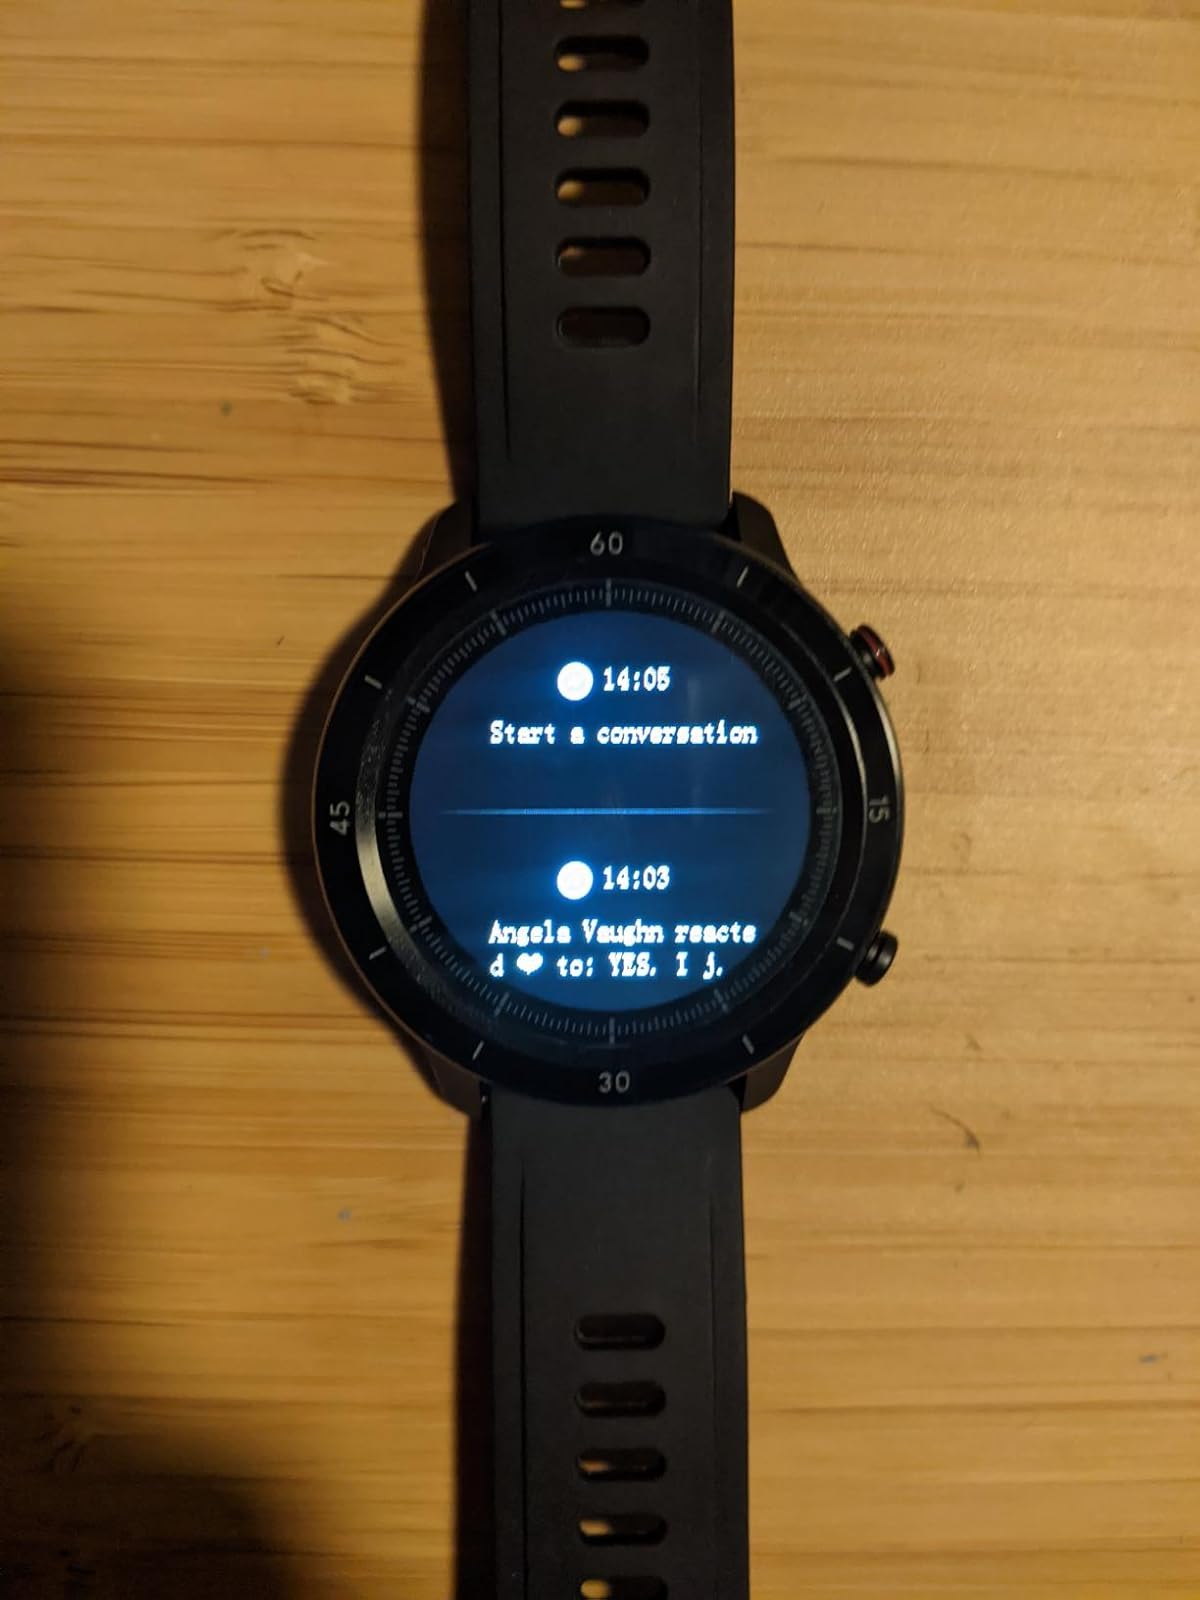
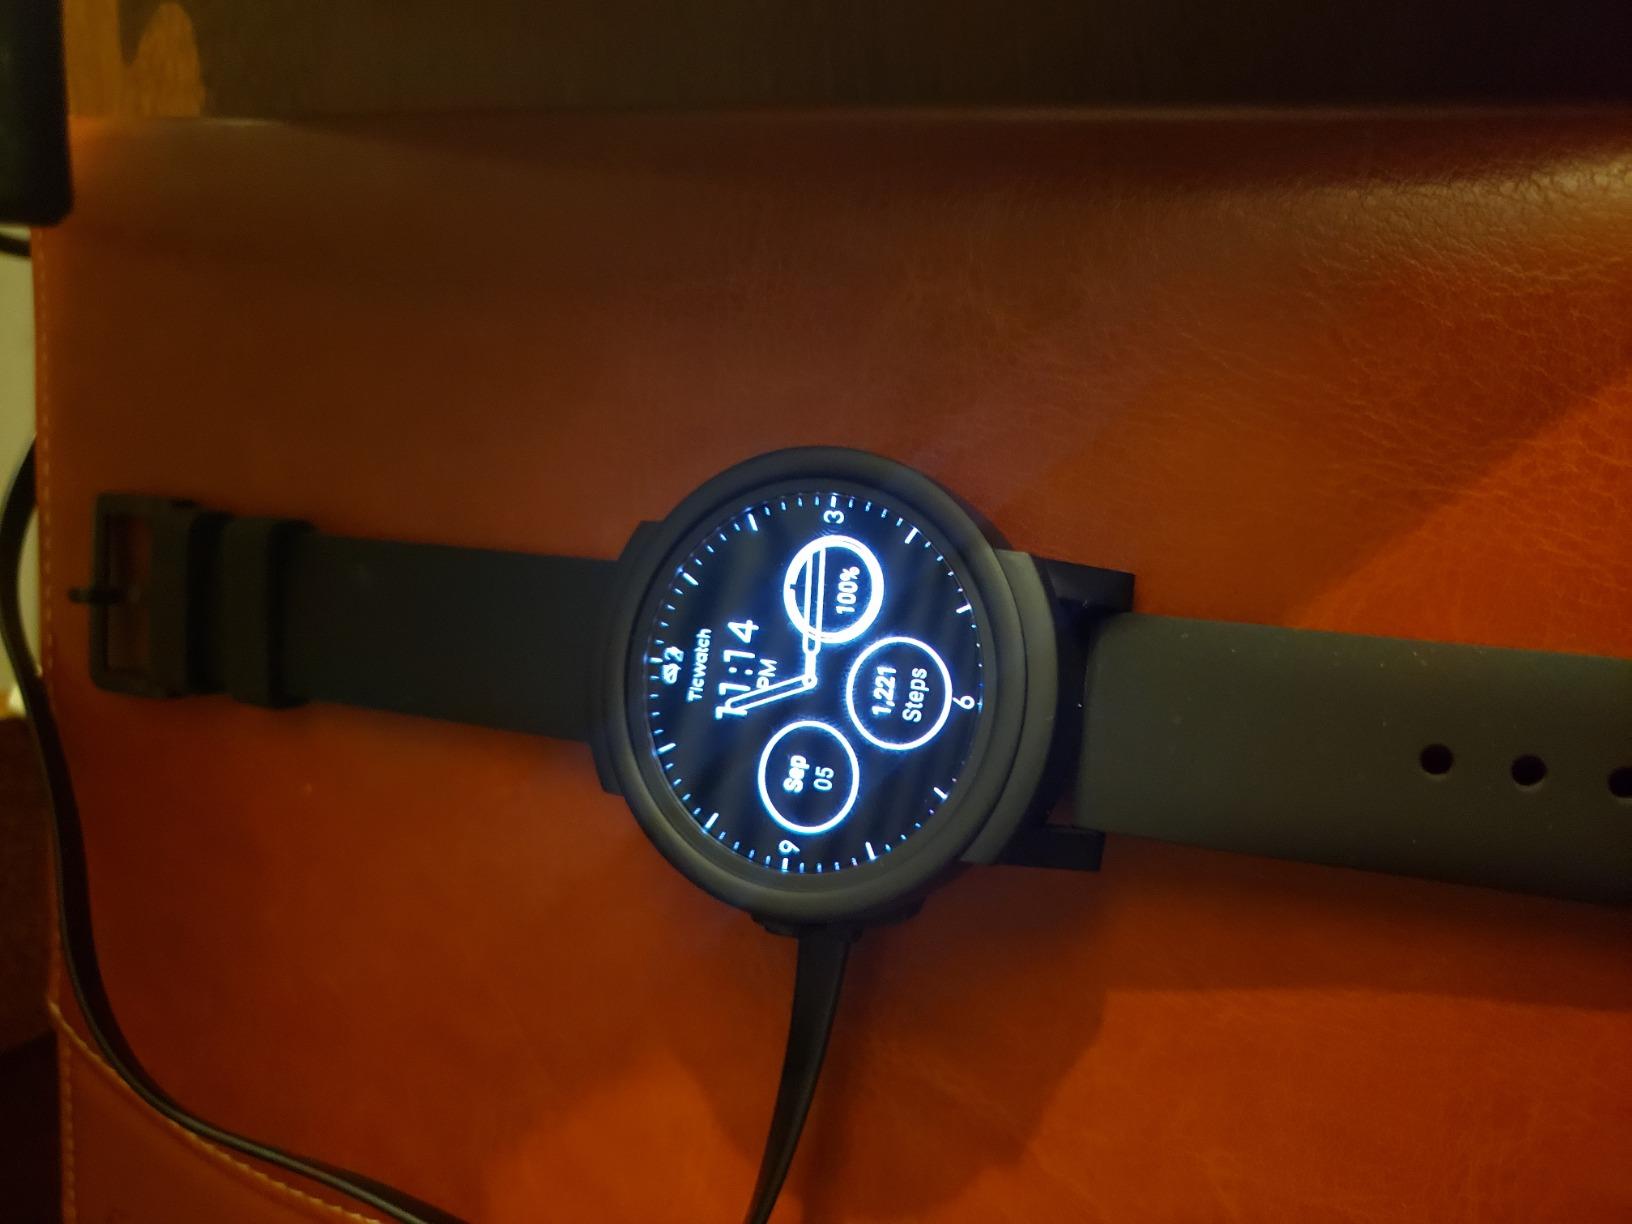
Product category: smartwatch
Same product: no